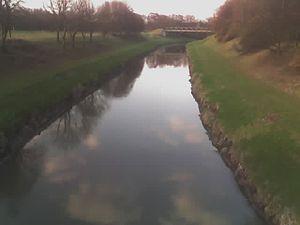
L'Emscher est une rivière allemande qui draine le land de Rhénanie-du-Nord-Westphalie. Sa longueur est de 84 km, elle est un affluent du Rhin.